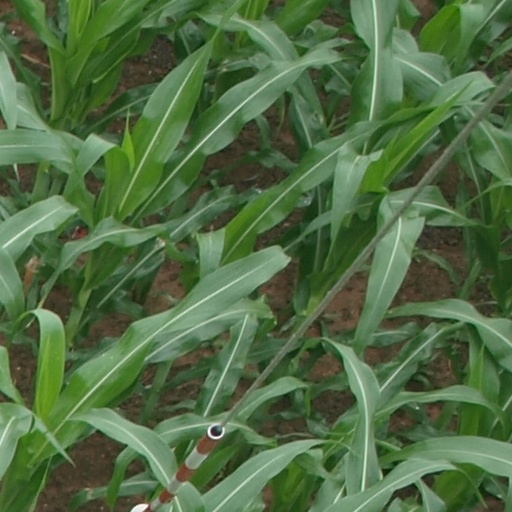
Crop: maize; corn